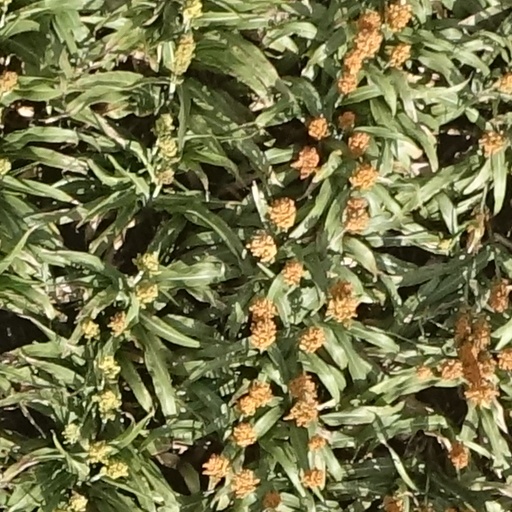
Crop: sorghum